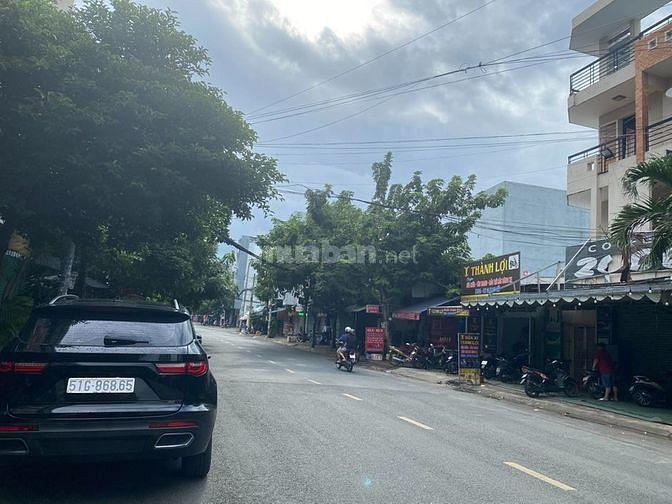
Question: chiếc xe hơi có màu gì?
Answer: chiếc xe hơi có màu đen